Charles A. Wikoff

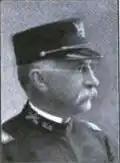
Wikoff in the May 1899 issue of "Harper's Magazine"

Charles Augustus Wikoff (March 3, 1837 – July 1, 1898) was a Union Army officer serving from American Civil War until he became the most senior ranking United States Army officer killed in the Spanish–American War.